Sundial cannon

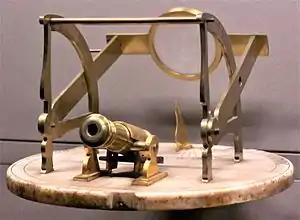
A small brass cannon mounted on a marble sundial base, manufactured by Rousseau of Paris

A sundial cannon, sundial gun, noon cannon or meridian cannon, also noonday gun is a device consisting of a sundial incorporating a cannon with a fuse that is lit by an overhanging lens, concentrating the rays of the sun, and causing the cannon to fire at noon, when properly oriented along a north–south axis. The cannon sizes ranged from large to small depending on the location of their use. The household variety was used in estates to signal the time for the midday meal. Larger sizes were used in European parks to signal noon.